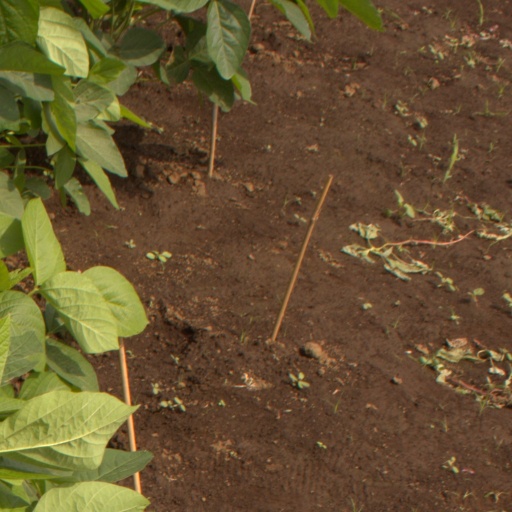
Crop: soybean